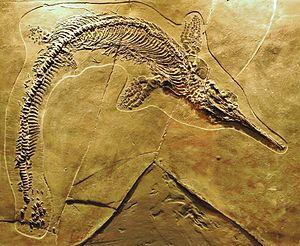
Mixosaurus est un genre éteint d'ichthyosaures de la famille également éteinte des Mixosauridae. Ses fossiles ont été trouvés partout dans le monde : au Canada, aux États-Unis, en Italie, en Norvège, aux Pays-Bas, en Chine, en Indonésie et au Timor. Il vivait au Trias moyen, il y a environ entre 247 et 242 Ma.
La liste suivante comprend tous les genres qui sont inclus dans l'ordre des Ichthyosauria ou dans le taxon mère Ichthyopterygia.